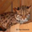
Label: cat